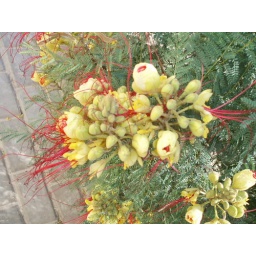
Hotel Karamboa, Boa Vista Island. Garden plants and flowers in the hotel grounds.